Legitimate expectation in Singapore law

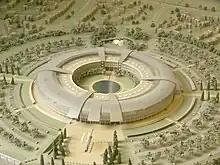
A model of Government Communications Headquarters (GCHQ) in Cheltenham, UK, popularly known as "The Doughnut". A 1983 case decided by the House of Lords involving GCHQ employees established the principle that a clear representation by a public authority that it will hold a consultation before making a decision can give rise to a legitimate expectation that such a consultation, and that a decision can be quashed if the expectation is not fulfilled.

The doctrine of legitimate expectation in Singapore protects both procedural and substantive rights. In administrative law, a legitimate expectation generally arises when there has been a representation of a certain outcome by the public authorities to an individual. To derogate from the representation may amount to an abuse of power or unfairness. The doctrine of legitimate expectation as a ground to quash decisions of public authorities has been firmly established by the English courts. Thus, where a public authority has made a representation to an individual who would be affected by a decision by the authority, the individual has a legitimate expectation to have his or her views heard before the decision is taken. Alternatively, an individual may also have a legitimate expectation to a substantive right. The recognition of substantive legitimate expectations is somewhat controversial as it requires a balancing of the requirements of fairness against the reasons for any change in the authority's policy. This suggests the adoption of a free-standing proportionality approach, which has been said not to apply in administrative law.